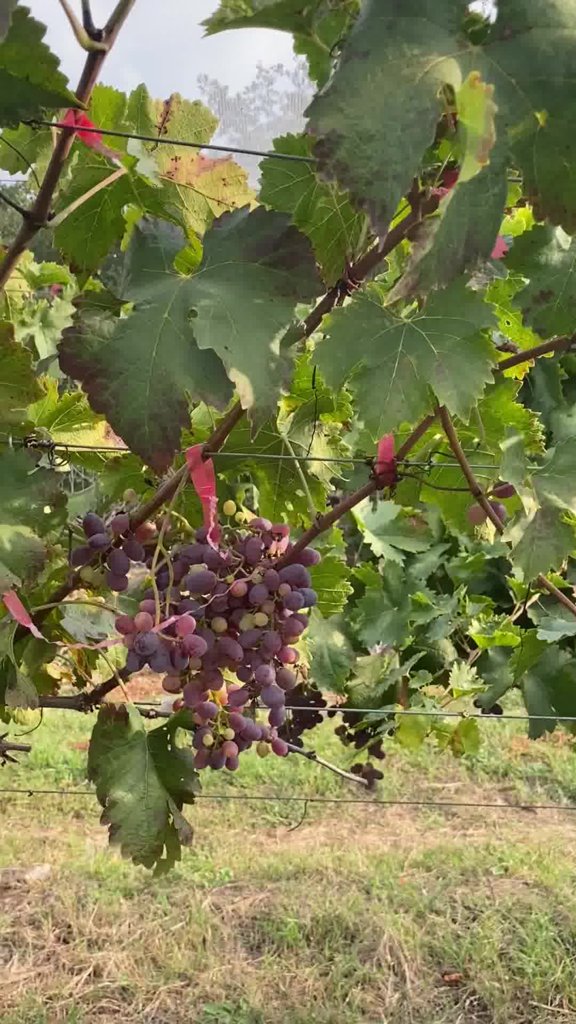
Berries visible: 108
Grape clusters: 5